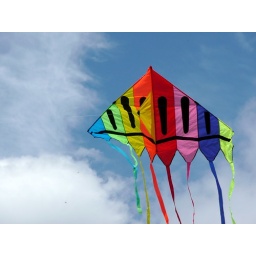
Coloured kite against blue sky